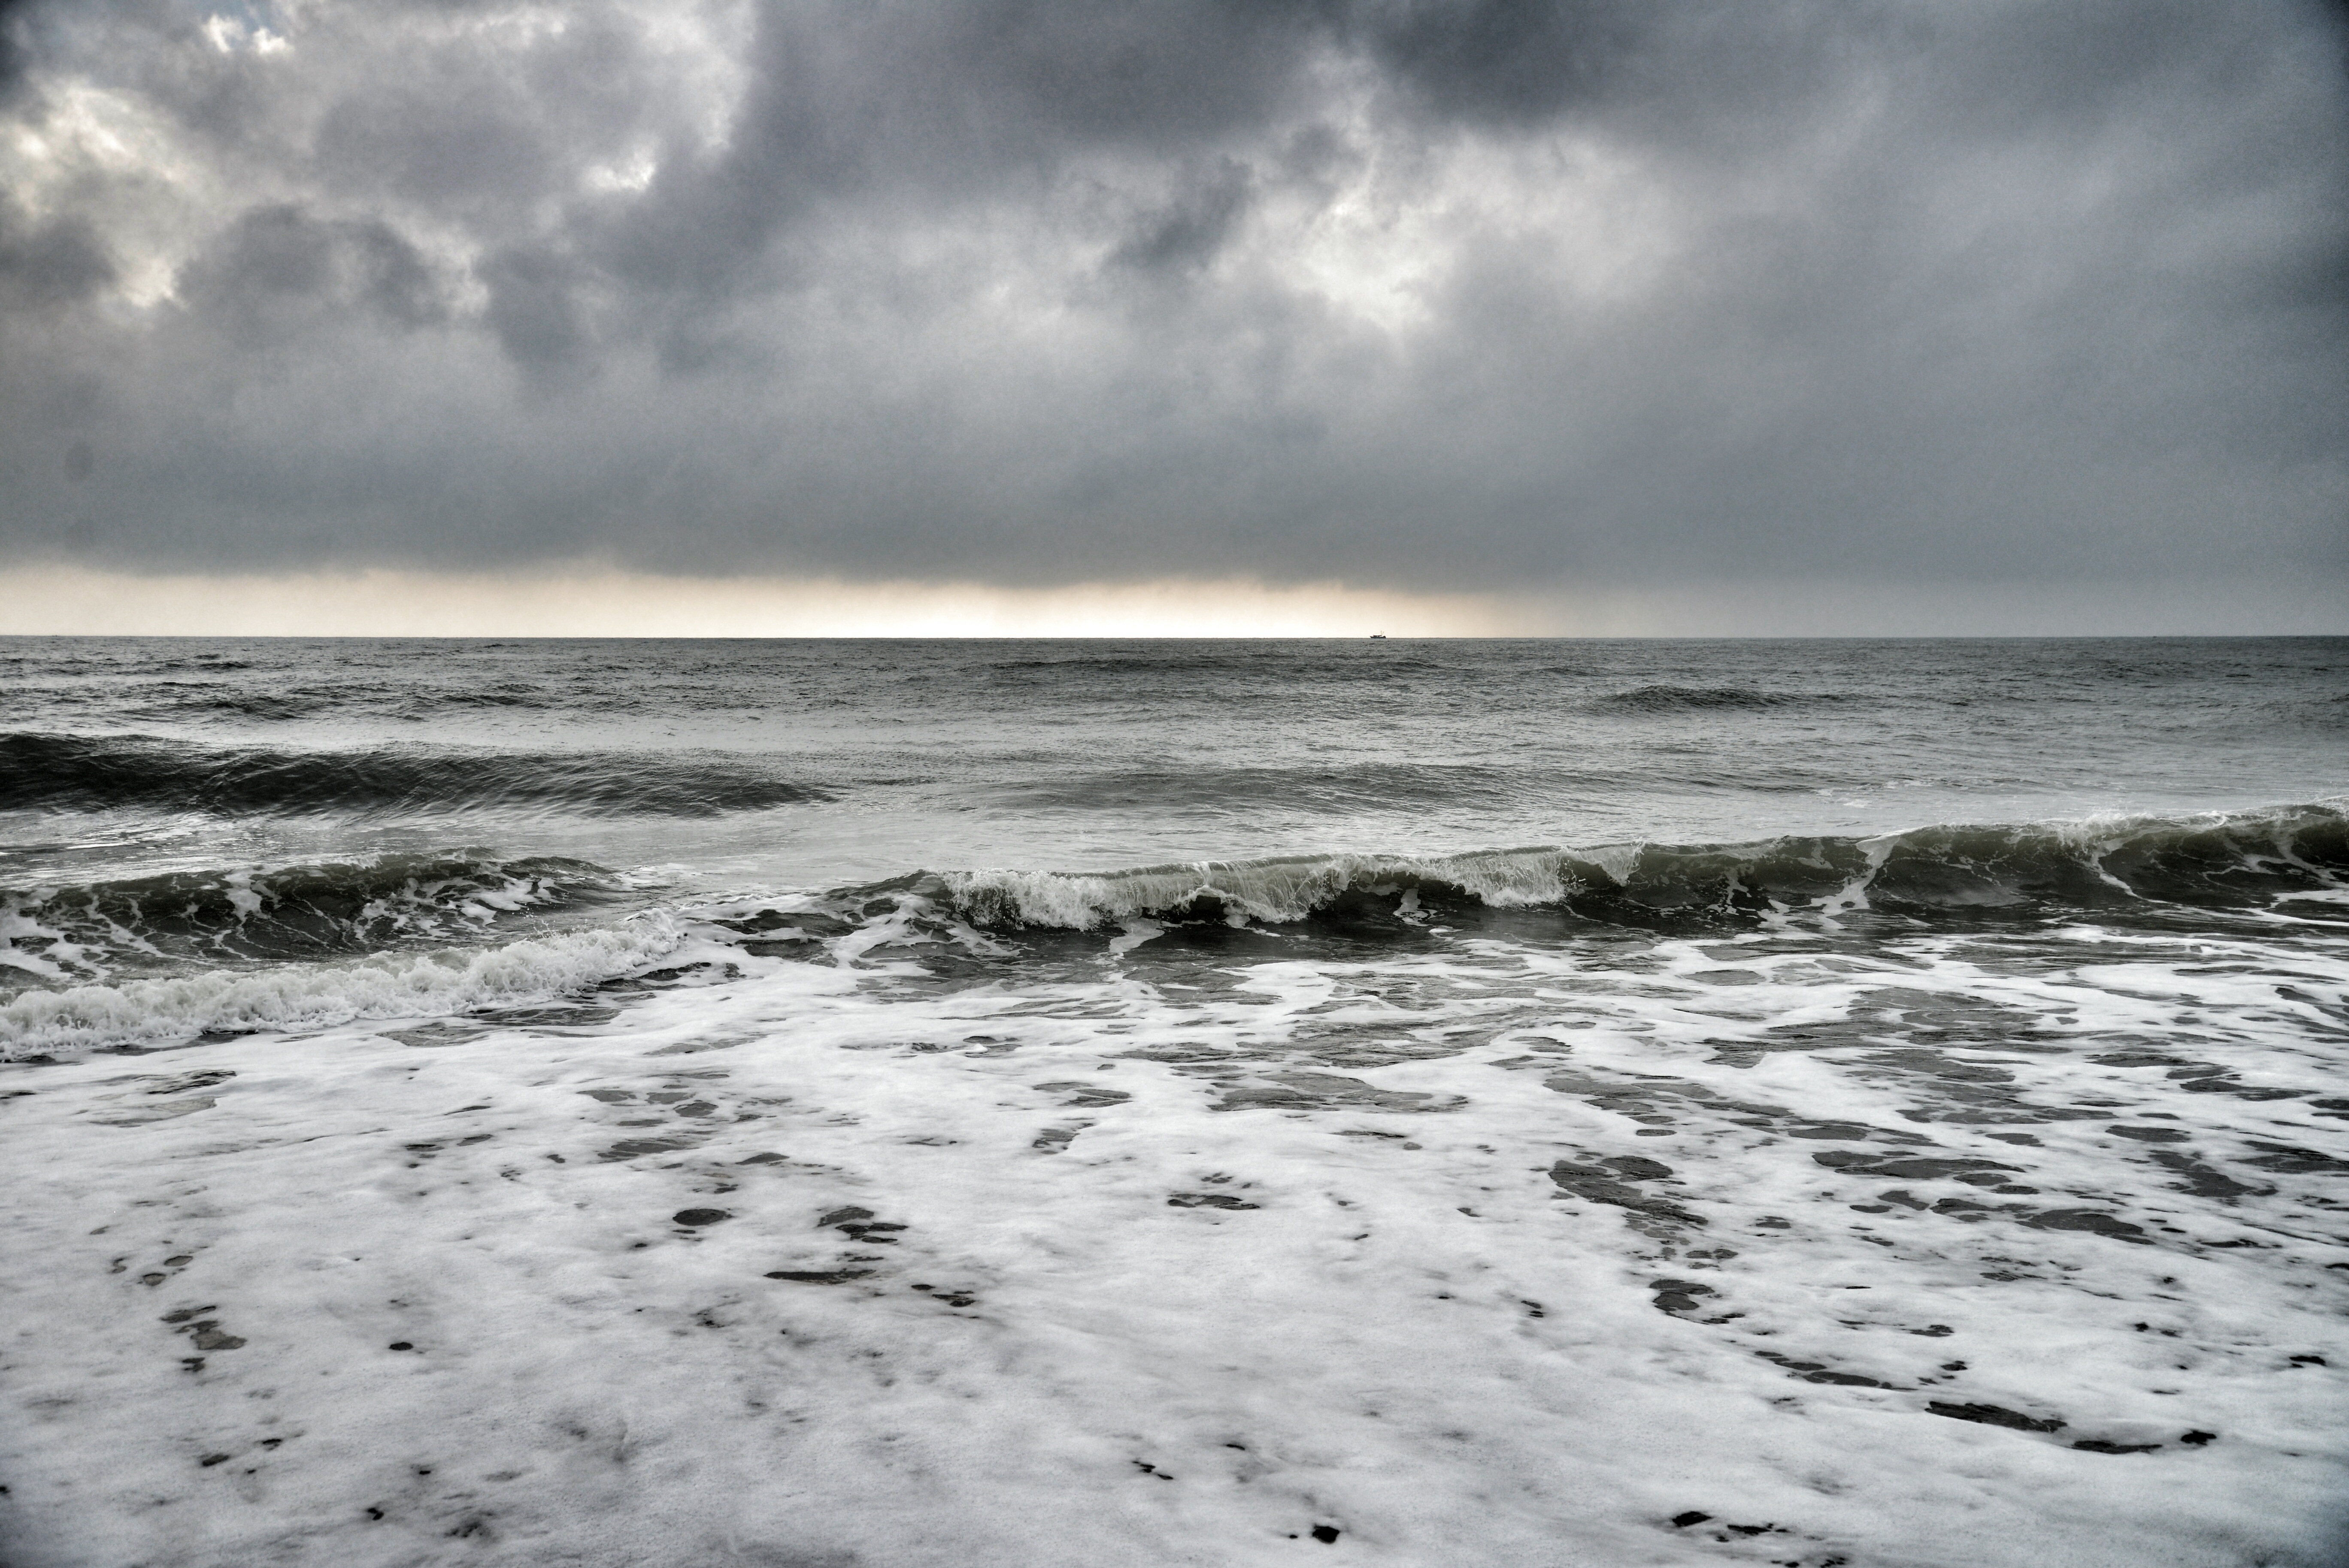
beach, landscape, sea, coast, water, nature, outdoor, sand, rock, ocean, horizon, snow, cloud, sky, sunshine, sun, sunset, shore, wave, wind, summer, vacation, travel, coastline, surf, paradise, tropical, seascape, weather, storm, holiday, monochrome, tourism, season, material, body of water, waves, resort, atmospheric phenomenon, wind wave